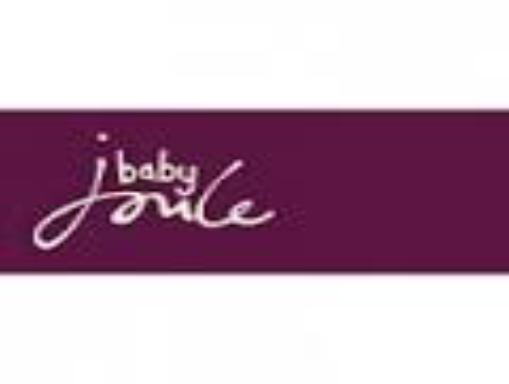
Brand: JOULES
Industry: Clothes